Oxford Cambridge Intervarsity Australian Rules Football Match

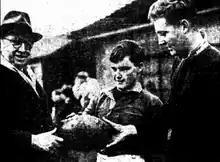
Australia's High Commissioner in London with the captains of the Oxford and Cambridge teams in 1949

The 90th Varsity match was the subject of a short ABC documentary.